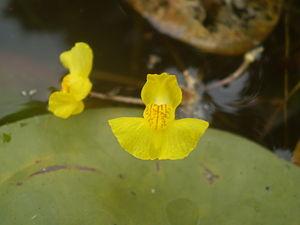
Le genre Utricularia, les utriculaires, est le genre de plantes carnivores qui compte le plus grand nombre d'espèces, soit environ 180. La plupart de celles-ci sont aquatiques. Le genre appartient à la famille des Lentibulariaceae. Leur nom provient de latin utriculus, « petite outre », par allusion à la forme des pièges à insectes que portent certaines espèces.